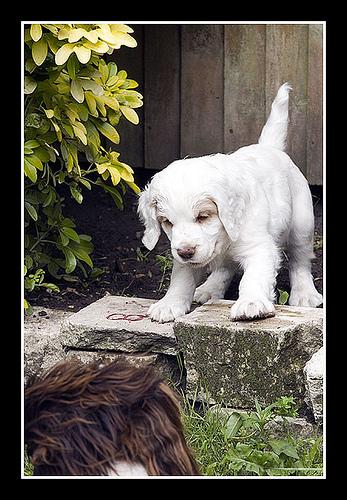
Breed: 235-n000097-clumber